Caradog Roberts

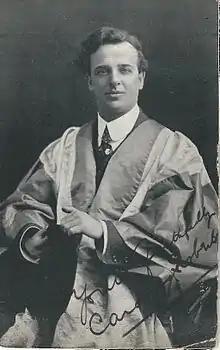
Caradog Roberts (1915)

Roberts was born in Rhosllannerchrugog to John and Margaret Roberts. He showed musical talent since his childhood, winning several prizes at Welsh festivals (eisteddfodau) in which he participated.